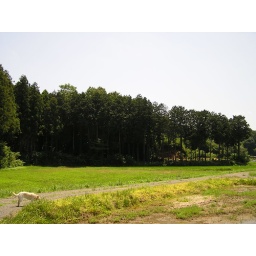
koharu in green field